B. P. O. E. Building (Bellingham, Washington)

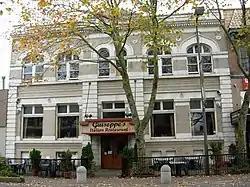

The B. P. O. E. Building, otherwise known as the Elks Club was originally built for the Bellingham chapter of the Benevolent and Protective Order of Elks in 1912, during the city's second major building boom. It is located within the vicinity of the old Federal Building on Cornwall Avenue, historically known as Dock Street. The Elks no longer occupy the building and it is now home to an Italian restaurant. It was listed on the National Register of Historic Places on March 26, 1992.